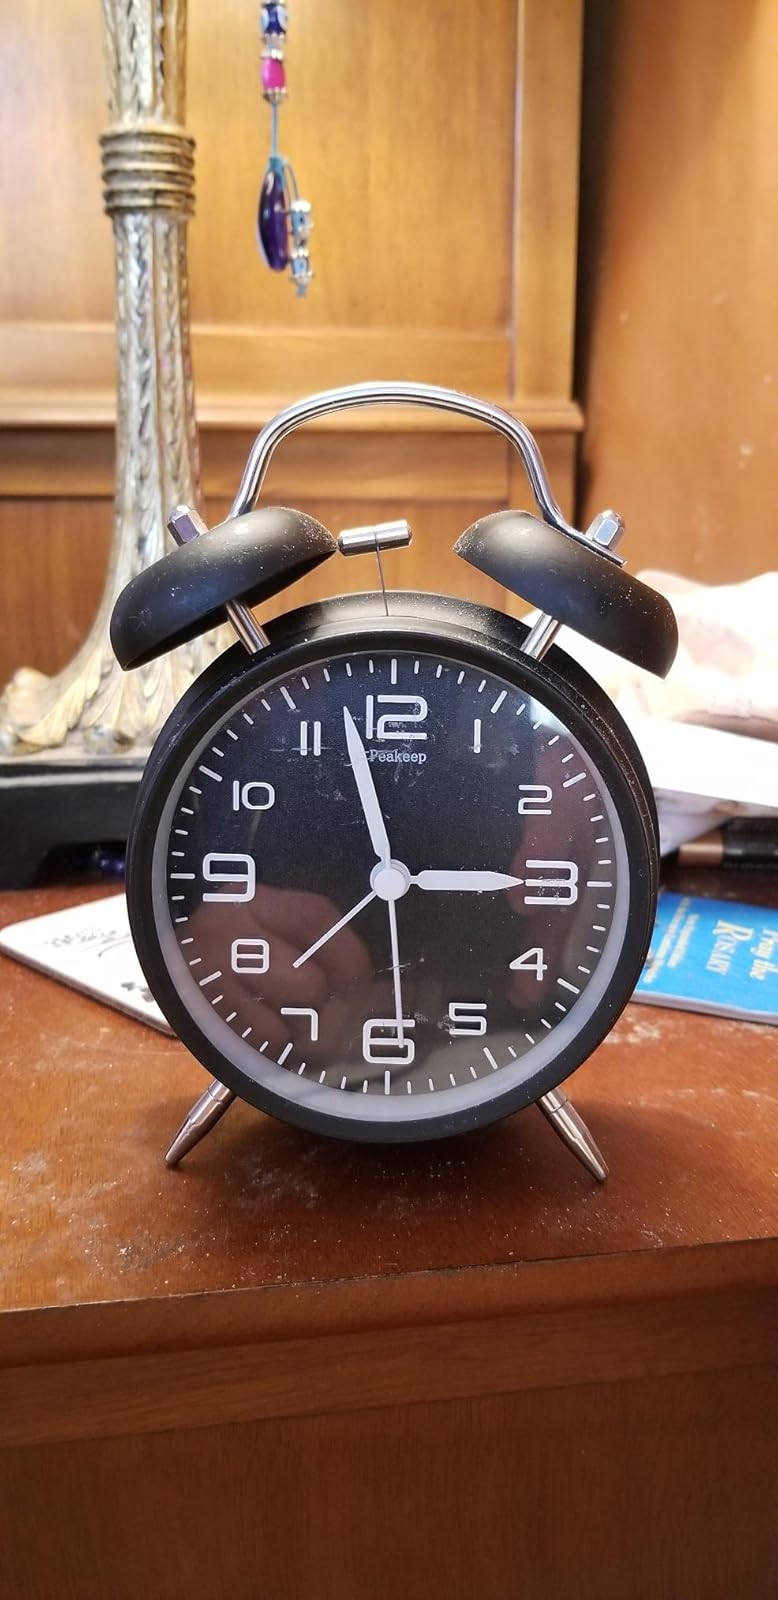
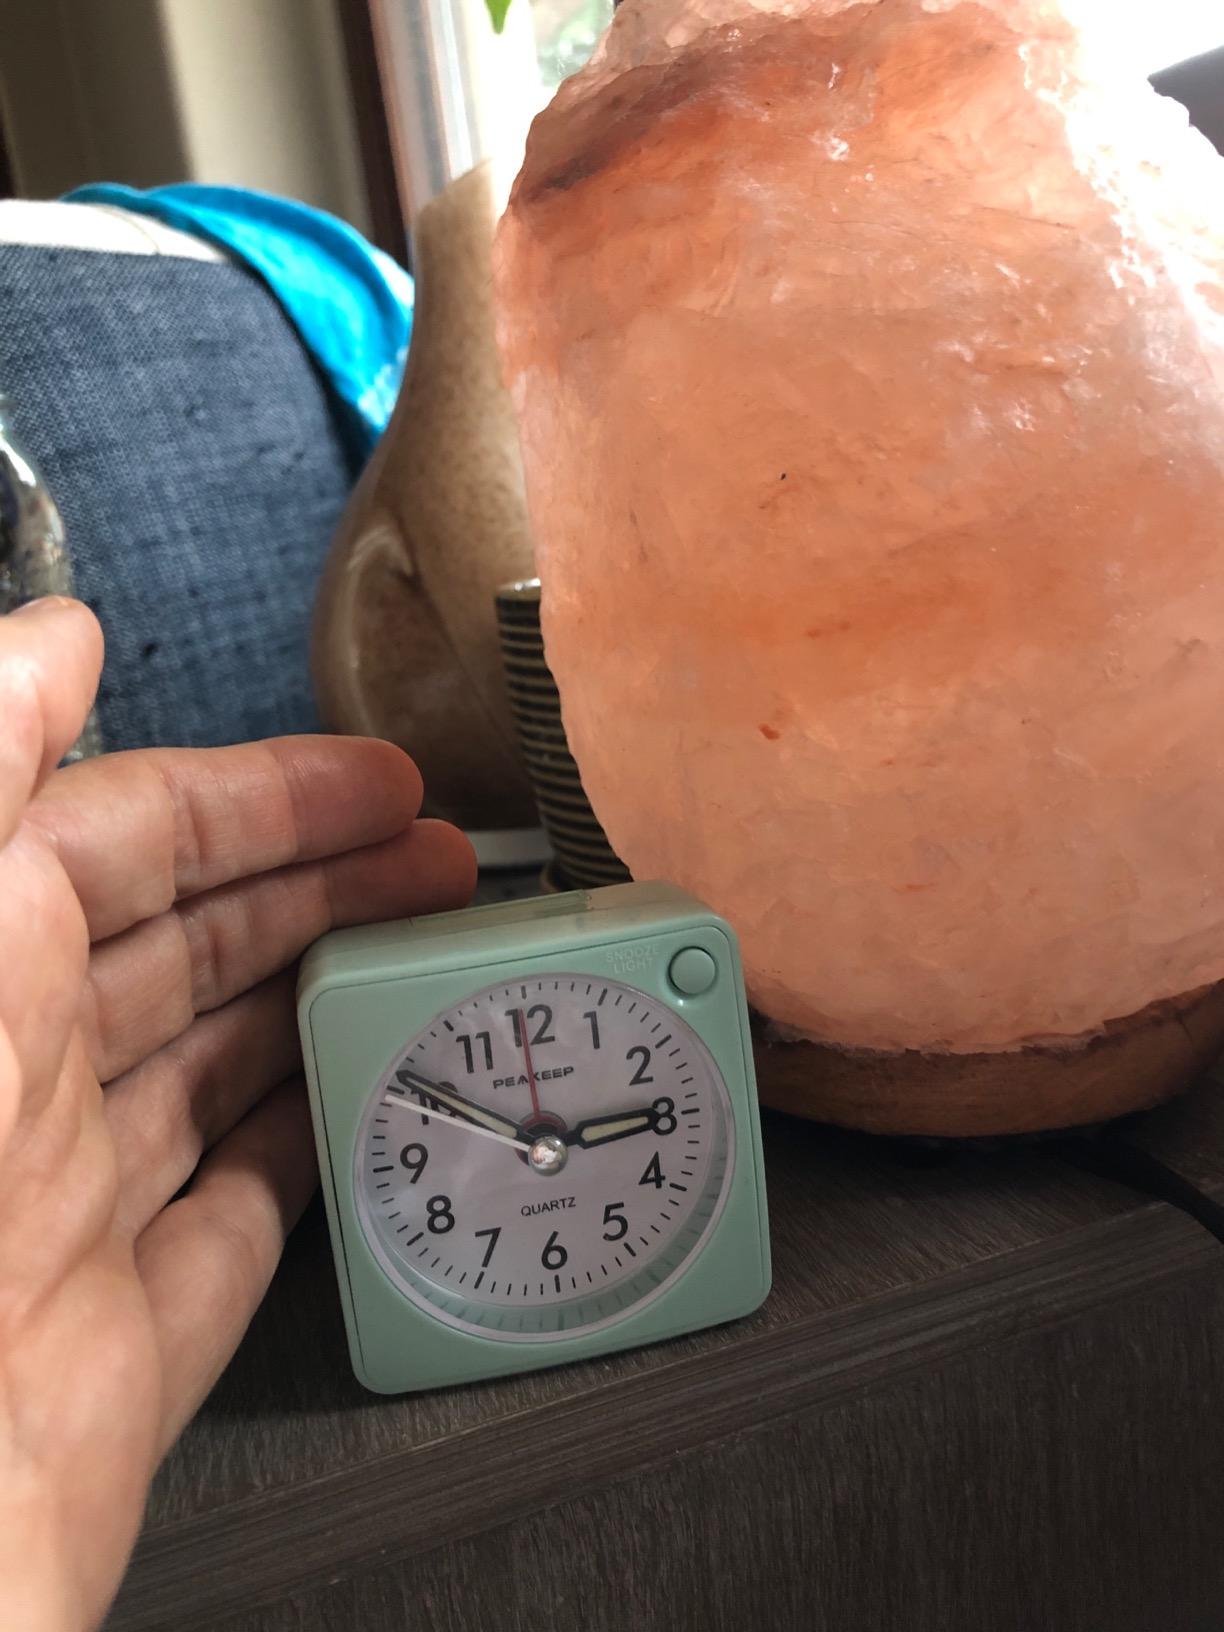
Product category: clock
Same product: no